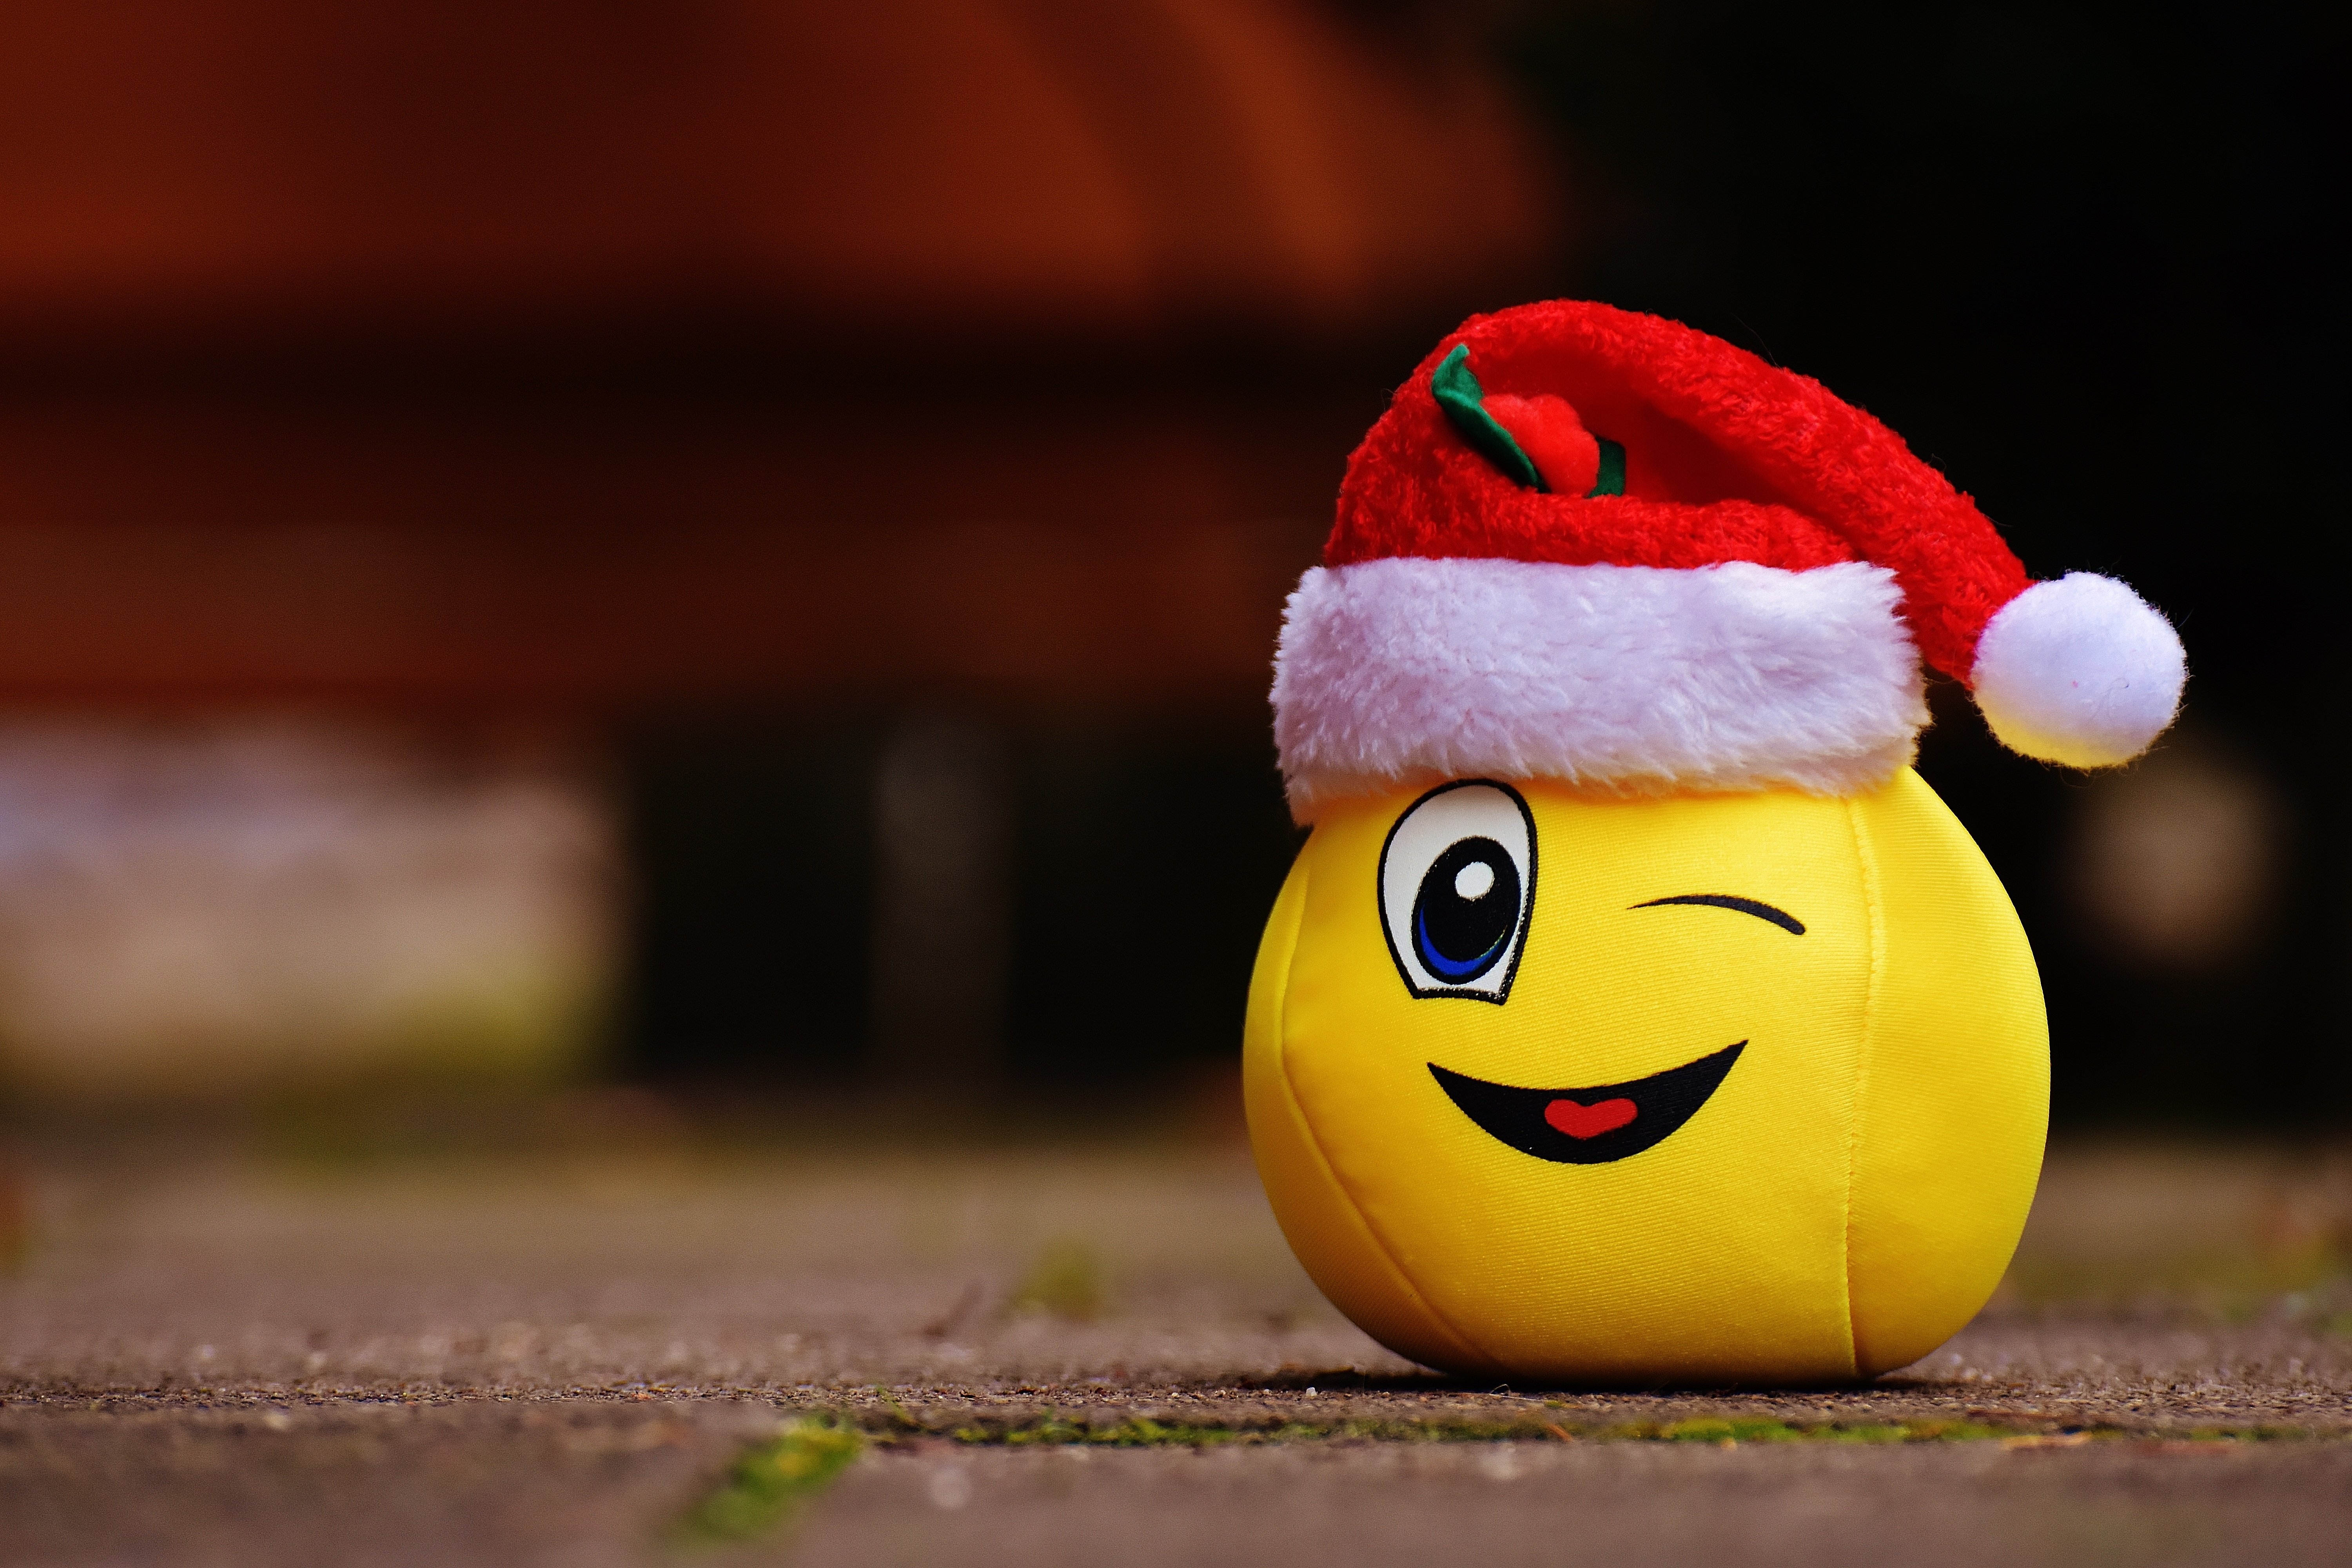
red, color, yellow, christmas, toy, laugh, santa hat, funny, wink, smiley, stuffed toy